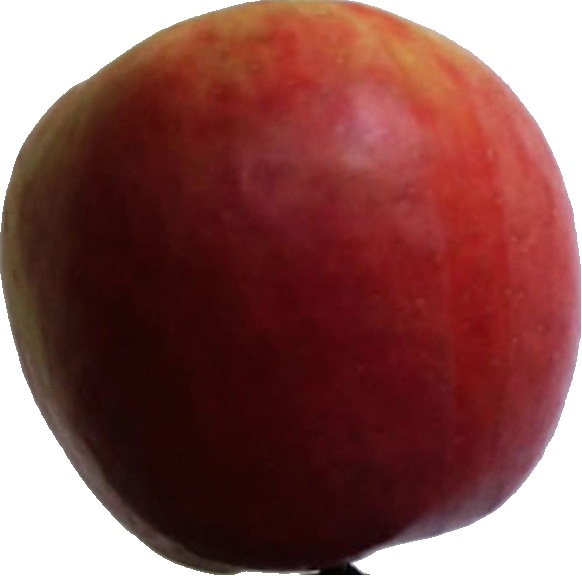
Label: apple_crimson_snow_1